Anuradhapura kingdom

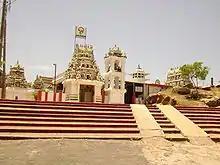
The Koneswaram Hindu temple was constructed in the Anuradhapura kingdom era.

Followers of Hinduism were also present to some extent during the Anuradhapura kingdom. There were a number of them in Rajarata during Elara's reign. Mahasen destroyed several Hindu temples during his reign in the 2nd century. Particularly Indian merchant communities living near ports such as "Mahatittha" and "Gokanna" were followers of Hinduism and Hindu temples were constructed in these areas. By the end of the Anuradhapura kingdom, large Hindu temples such as the Konesvaram temple had been constructed. Historical sources indicate that there were also Jains in Anuradhapura during the reign of Valagamba.